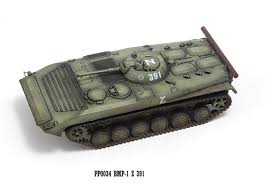
Label: BMP